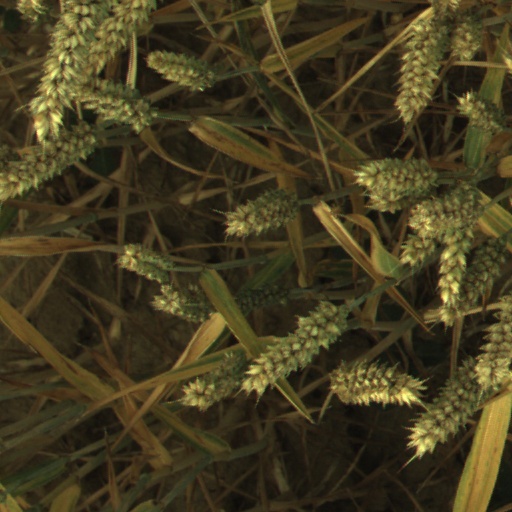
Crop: wheat